Nätschen

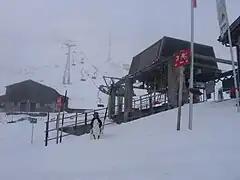
The bottom of Nätschen.

Nätschen is a mountain location and ski area above Andermatt, in the Canton of Uri, Switzerland. Higher up on Nätschen the mountain is known as Gütsch. Its highest point is . It is one of the mountains in the Gotthard Oberalp Arena, as is Gemsstock, which is on the other side of Andermatt. It has 11 ski runs, totaling approximately 21 km of ski pistes, and 4 ski lifts, including a Detachable 4-man Chairlift. Nätschen's lifts are powered by 3 wind turbines, two of which were installed in late 2010 (E-44), the other in 2004 (E-40). These turbines are all made by Enercon. Nätschen has a railway station, run by the Matterhorn Gotthard Bahn, which is between Andermatt and Disentis/Mustér.